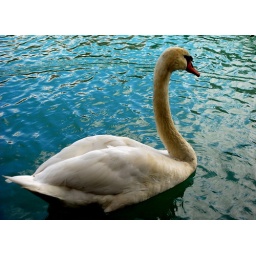
Taken on a river in Interlaken, Switzerland. A lone swan surrounded by ducks.